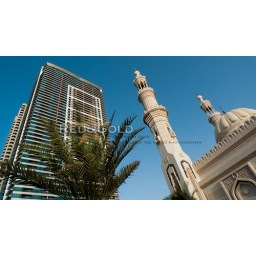
Mosque tower and palm tree with blue sky in Sharjah, UAE